Question: Where is this shot?
Tambaya: A ina aka ɗauki wannan hotan?
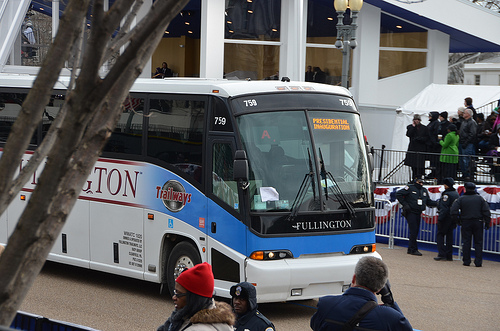
Answer: Street.
Amsa: Kantiti.